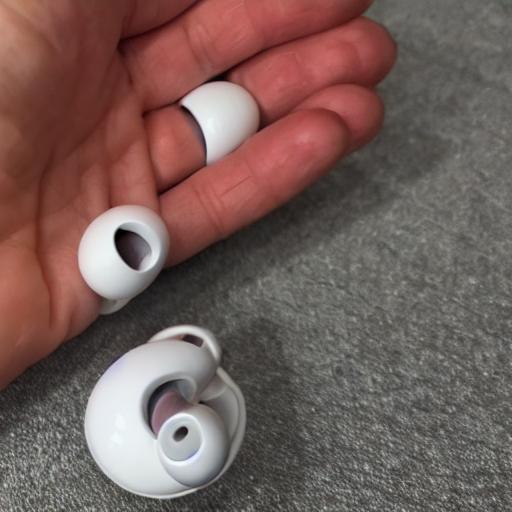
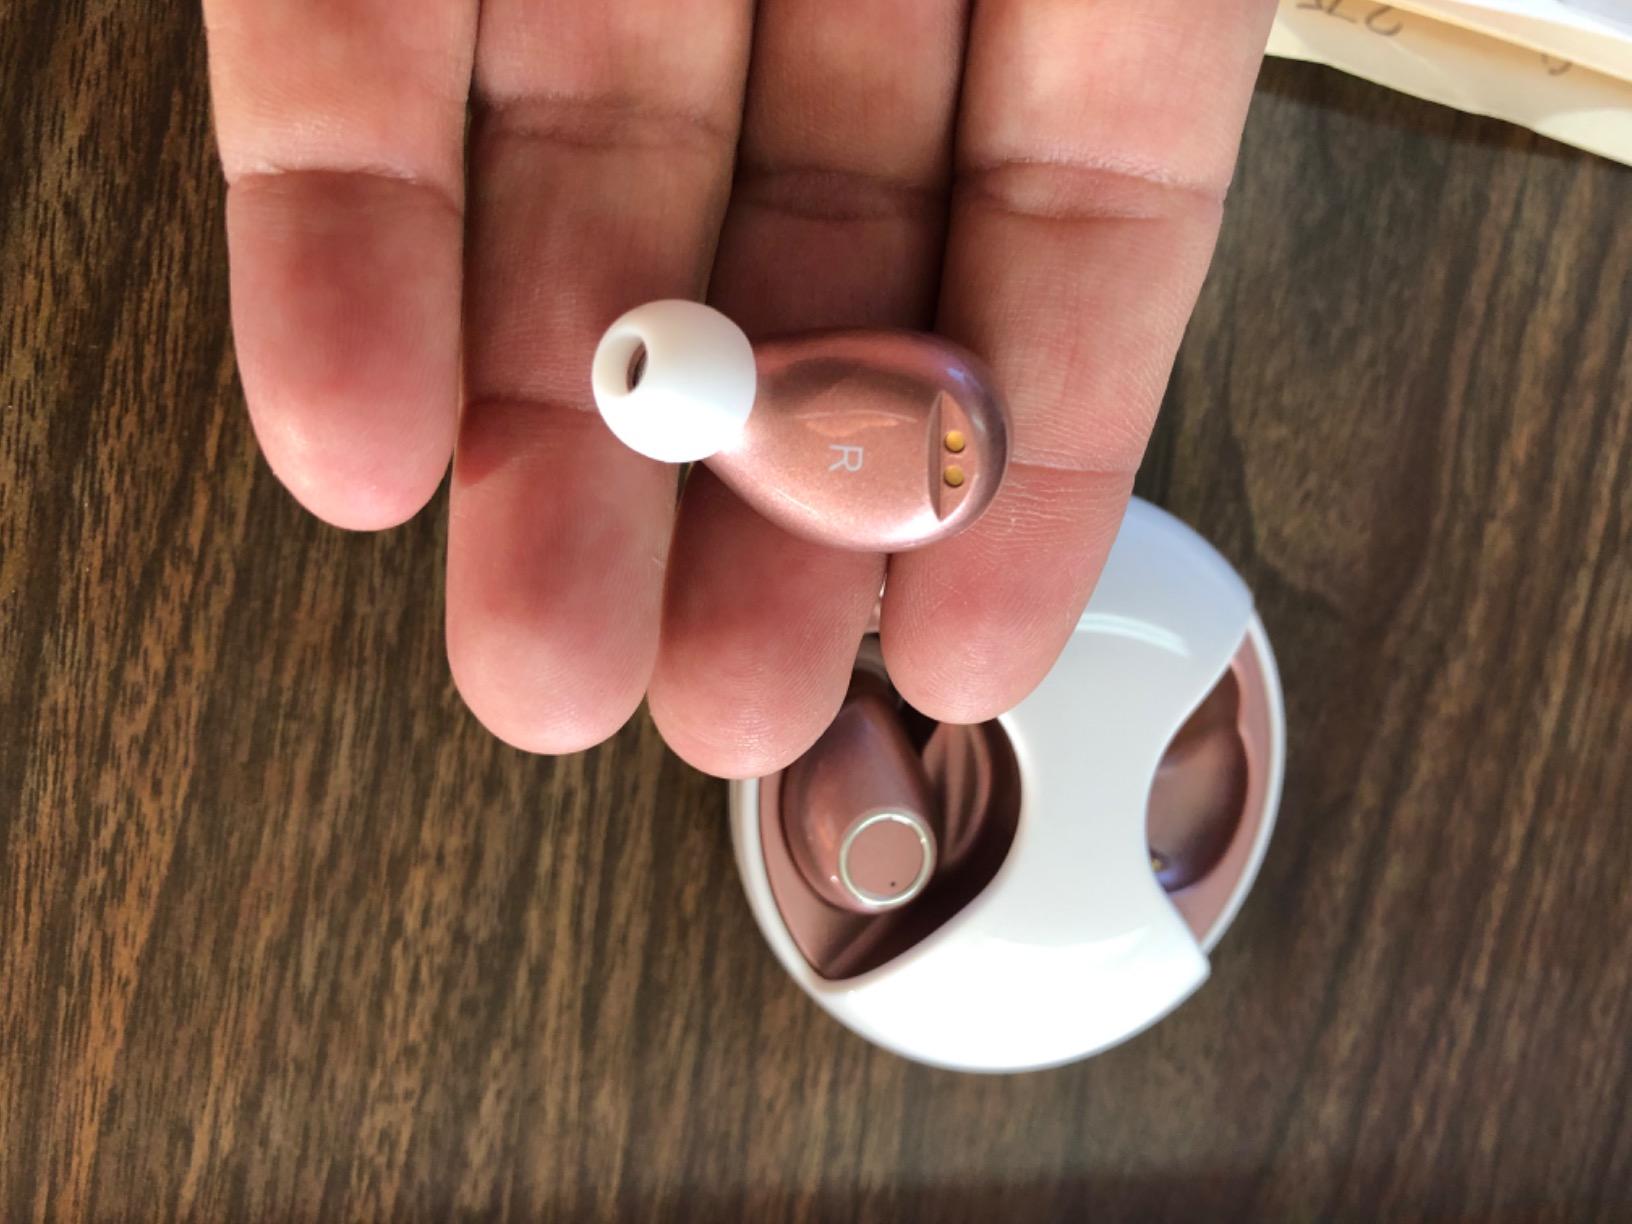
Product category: earbuds
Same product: no